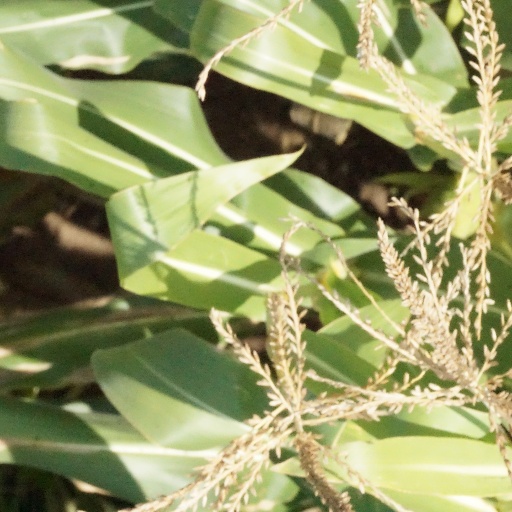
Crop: maize; corn